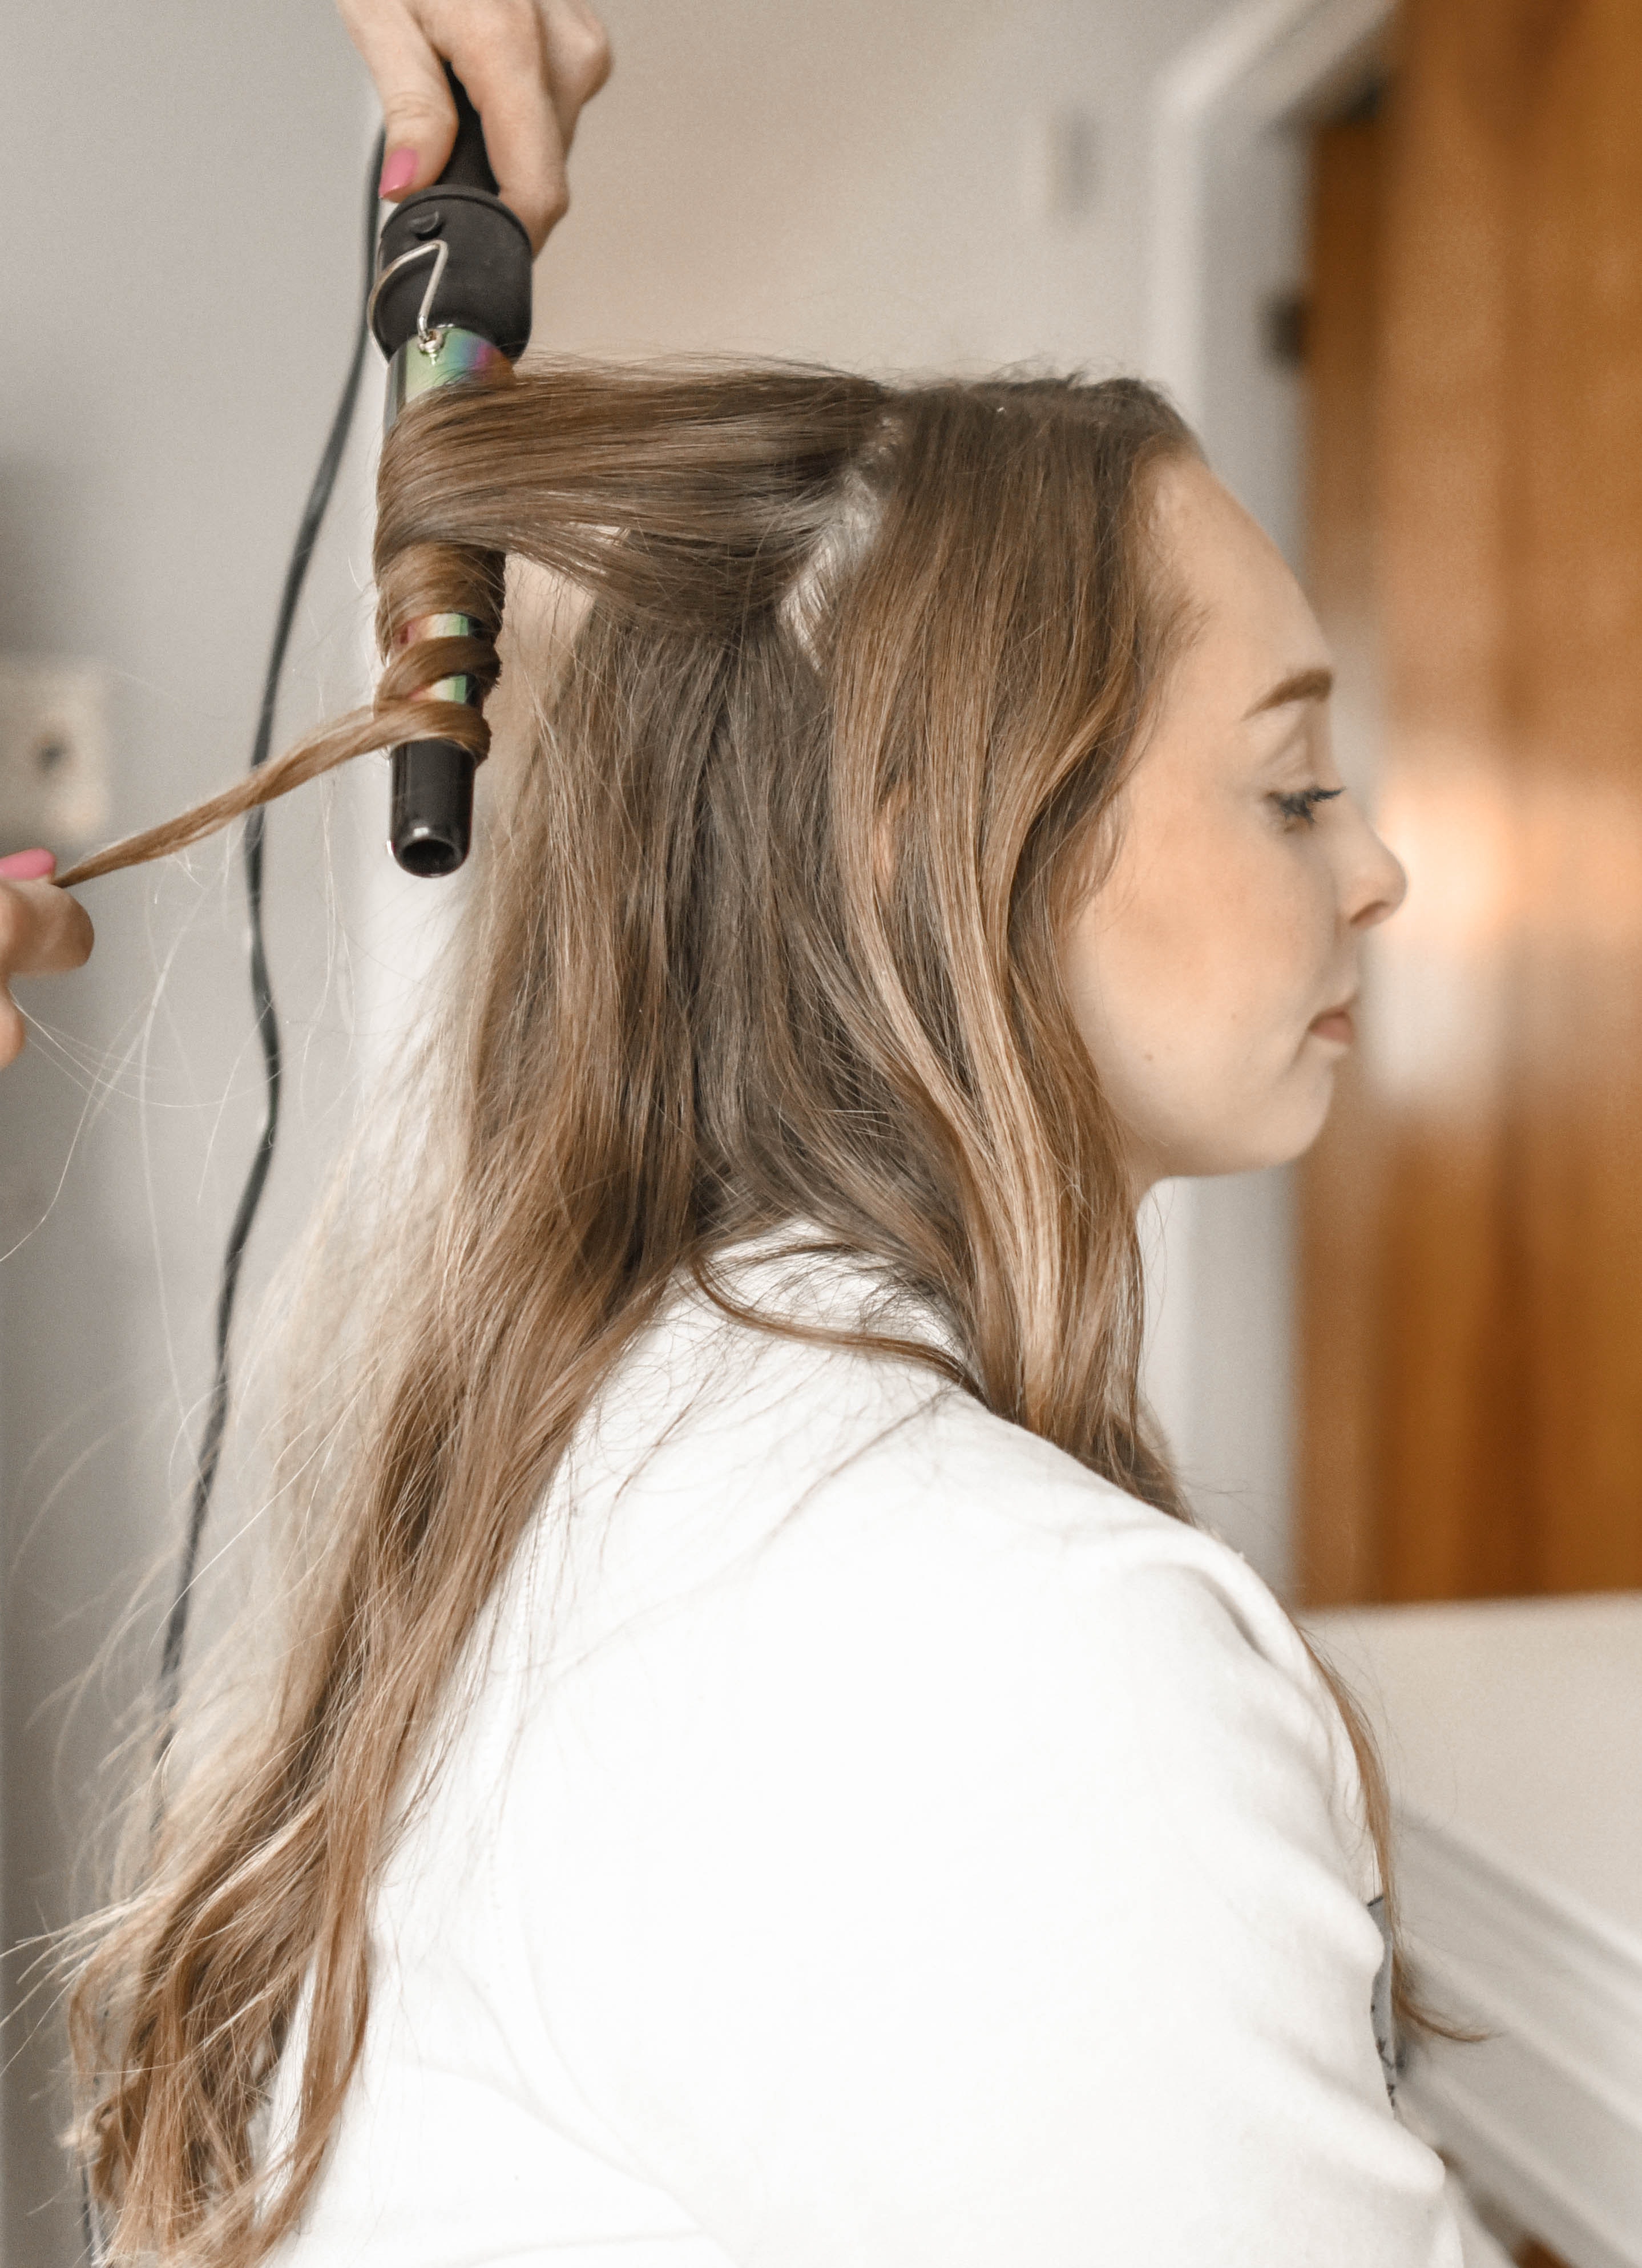
hair, hairstyle, hair coloring, long hair, beauty, blond, layered hair, Step cutting, brown hair, neck, hairdresser, ear, makeover, hair care, Artificial hair integrations, ponytail